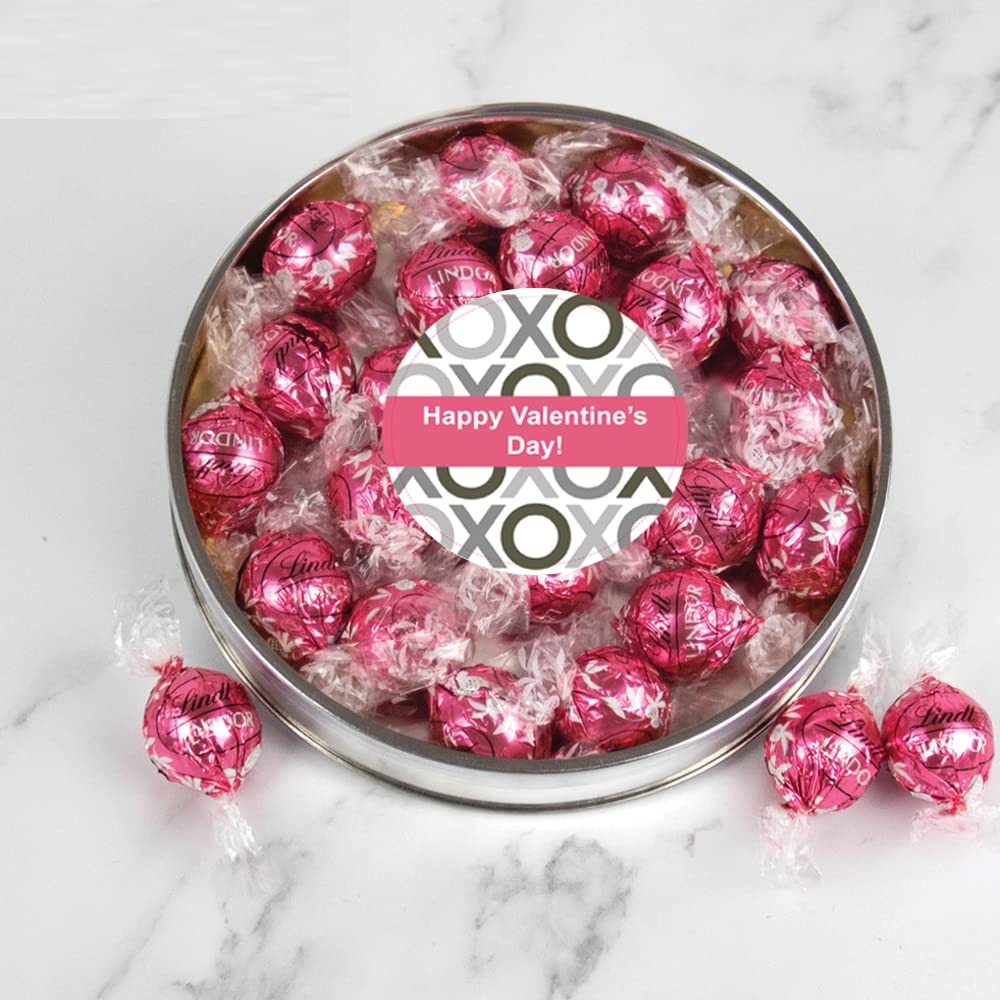
Item Name: Valentine's Day Candy Gift Tin Large Plastic Tin with Chocolate Strawberries & Cream Truffles - XOXO
Bullet Point 1: Candy Filled Gift Tin Includes: Approximately 24 Chocolate Truffles
Bullet Point 2: Dimensions: 7" X 1 1/8"
Bullet Point 3: Flavor: Strawberries & Cream
Bullet Point 4: Ships In Cool Packaging: This Candy Item Is Heat Sensitive And Will Ship With Cool Pack Packaging As Needed
Product Description: Celebrate Valentine's Day by gifting delicious truffle candies in this unique gift with custom sticker. Each gift tin contains approximately 24 pieces chocolate truffles.
Value: 1.0
Unit: Count

Price: 37.99